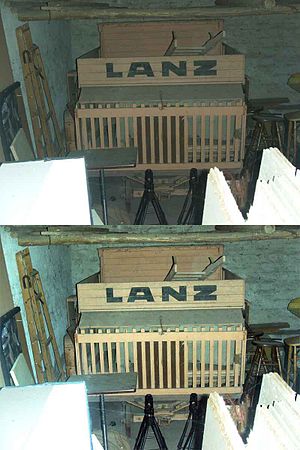
Blitz
Den øverste billede er taget med en svag blitz. Billedet nedenfor er taget med tilstrækkelig blitz.
For alternative betydninger, se Flash.